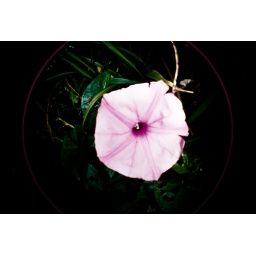
A flower in the rain forest (AMS took this shot)